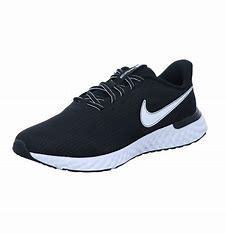
Brand: Nike
Model: Revolution 5